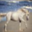
Label: horse